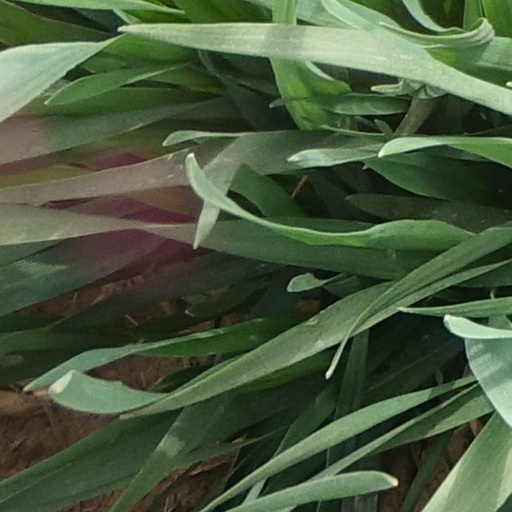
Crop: wheat